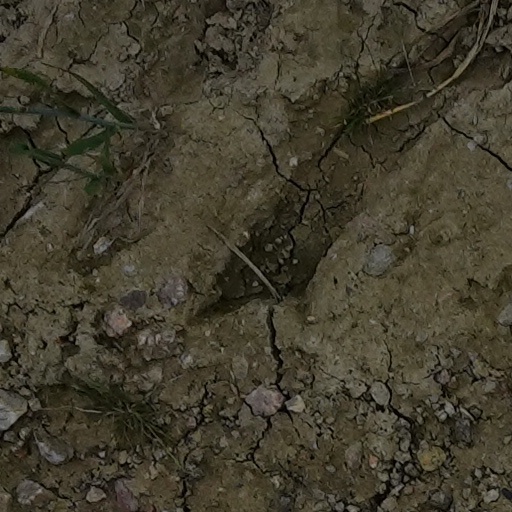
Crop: wheat